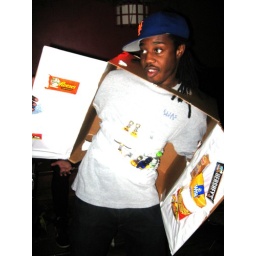
Mini Bar. Somehow I woke up the next morning with a bottle of Jack in my bag haha.